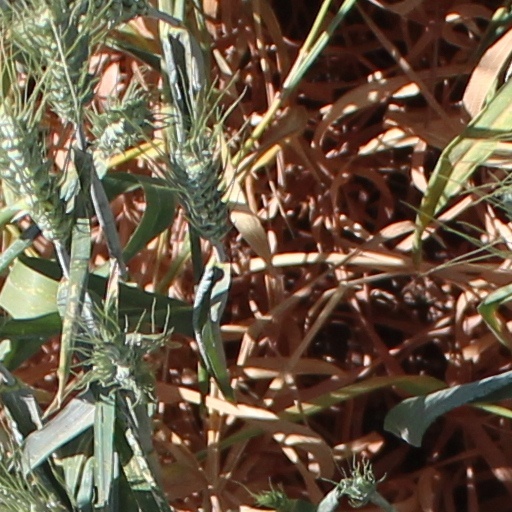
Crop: wheat